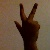
The image shows a hand gesture representing the number 3 in Indian Sign Language.